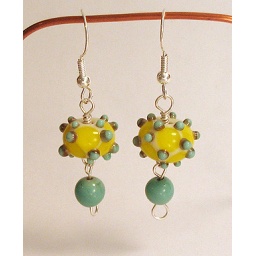
Transparent yellow over white with copper green raised dots.